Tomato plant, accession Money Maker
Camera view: bottom (45 deg); turntable rotation: 180 degrees
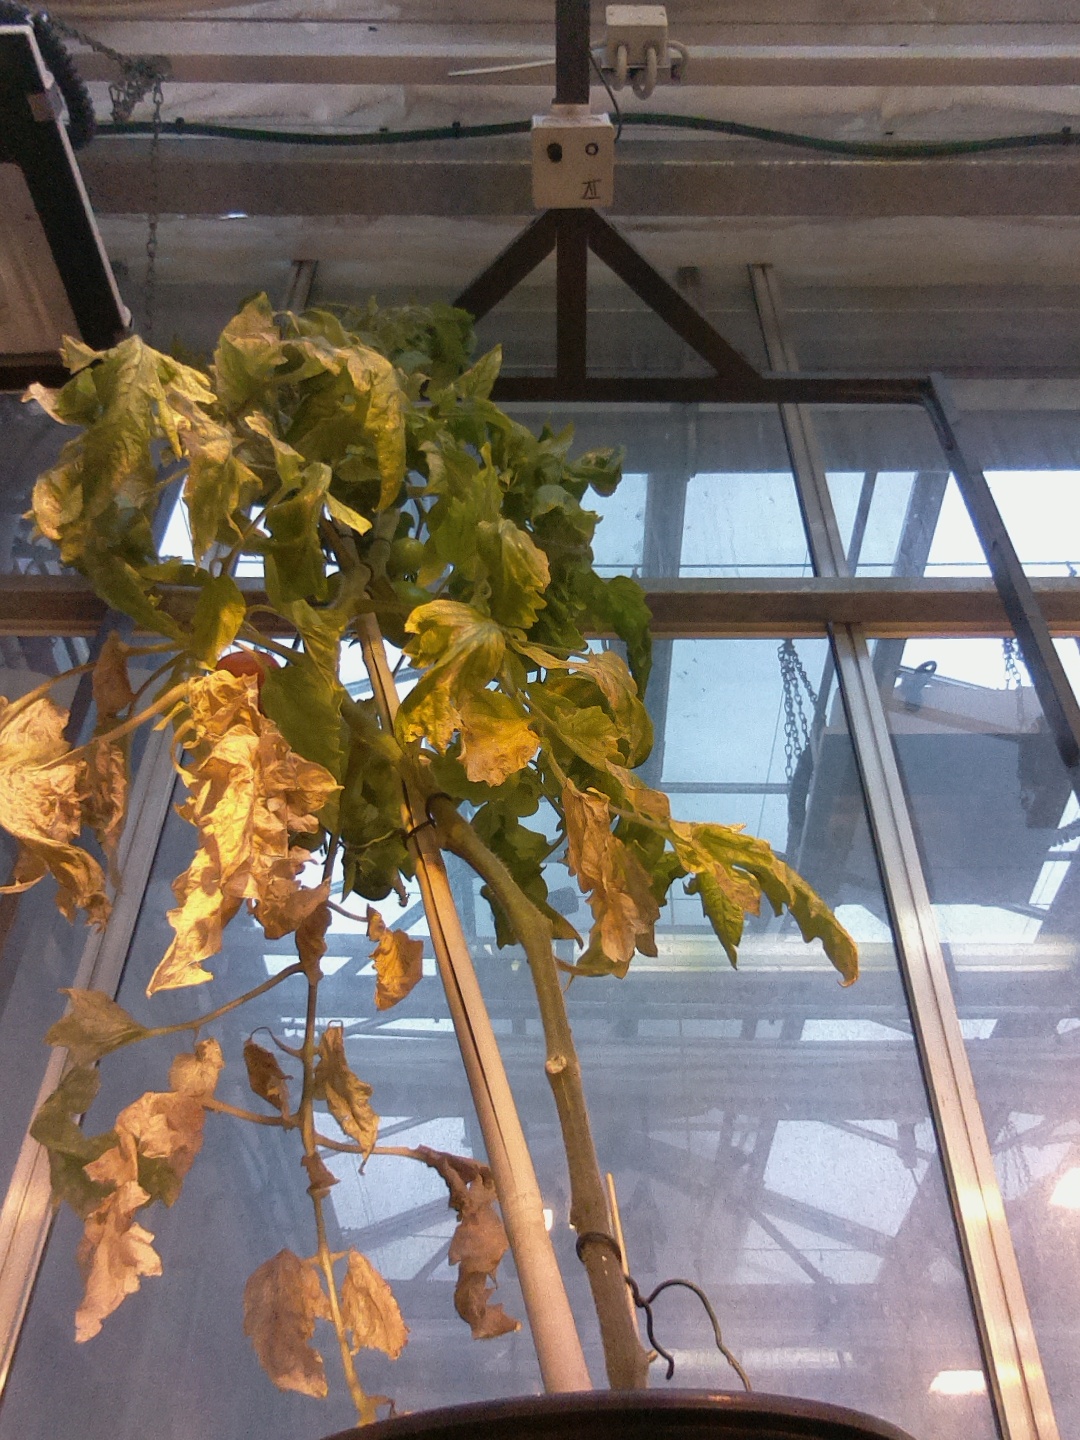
BBCH growth stage 81: 10%-20% of fruits show typical fully ripe color